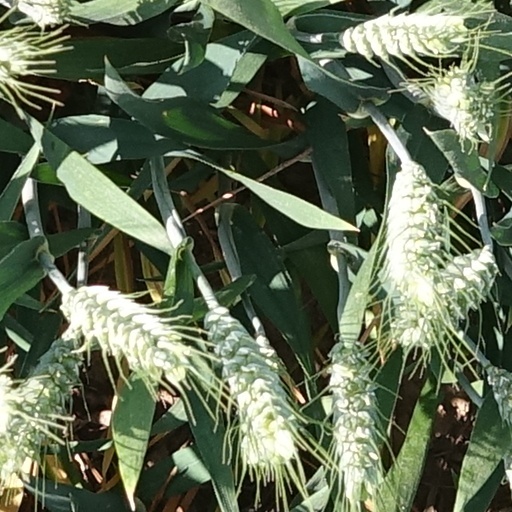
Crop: wheat